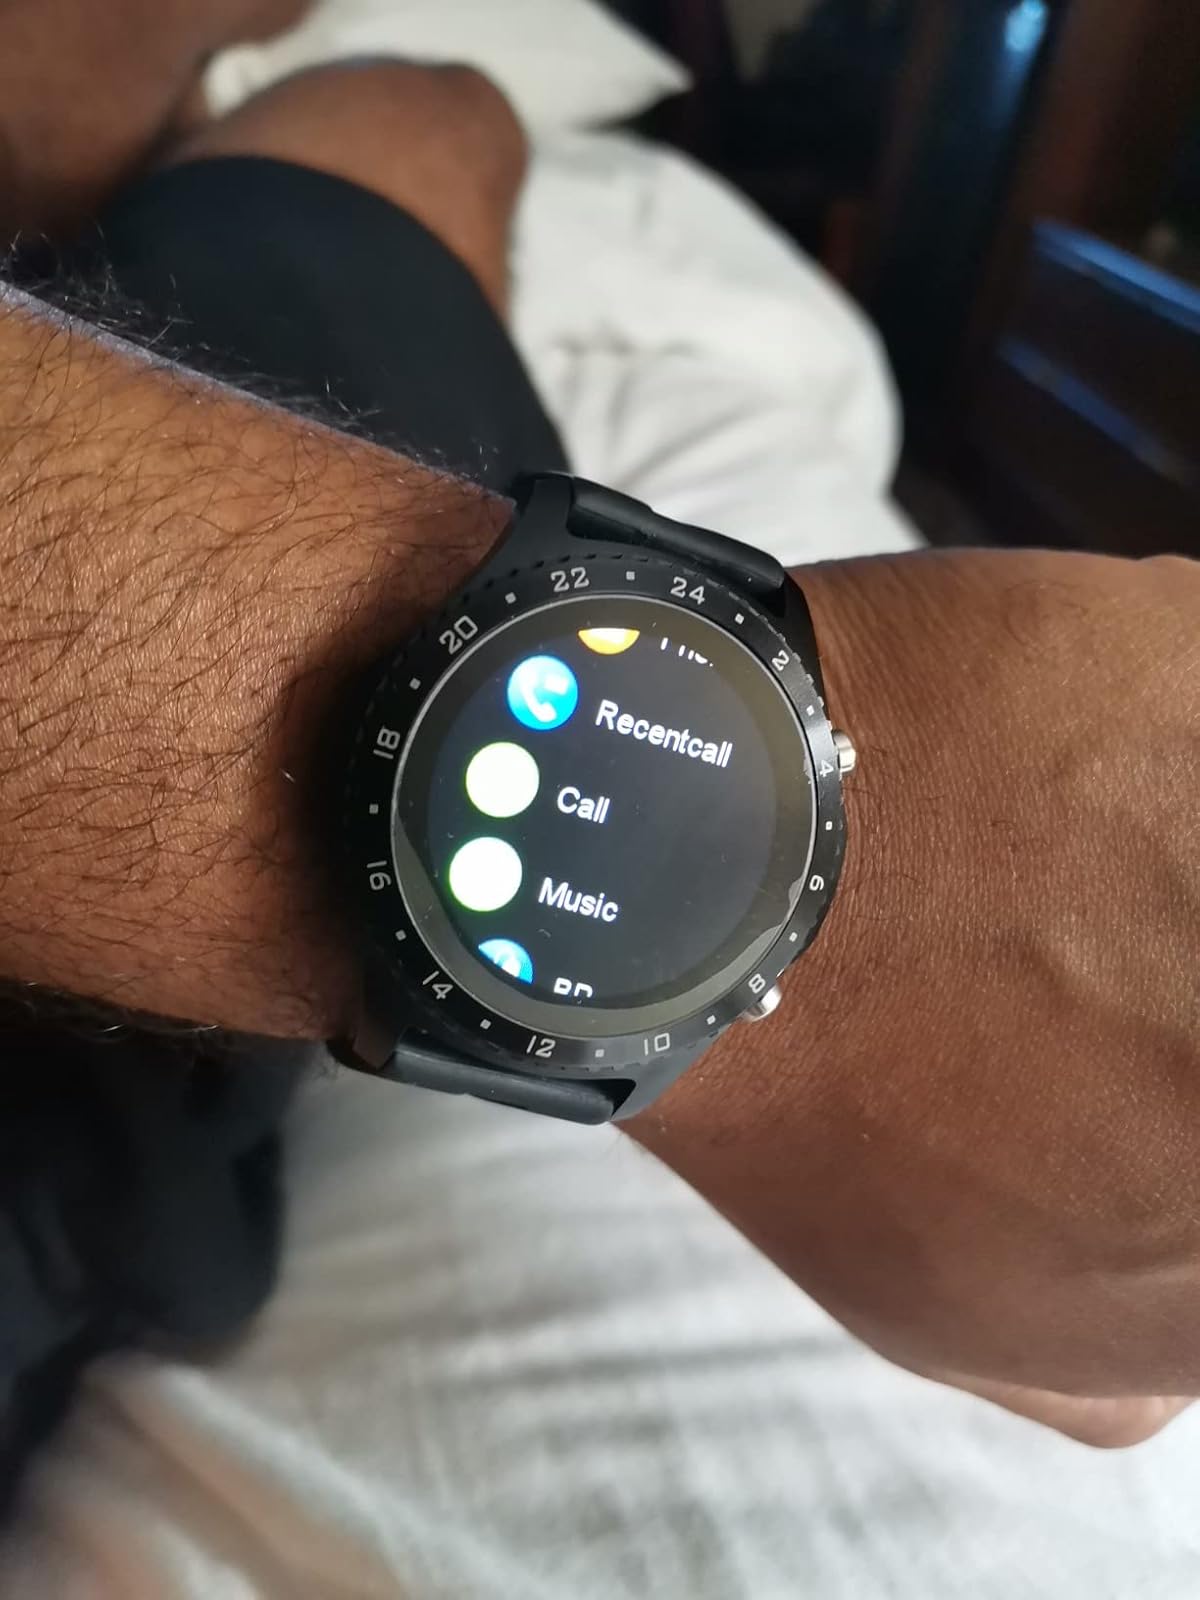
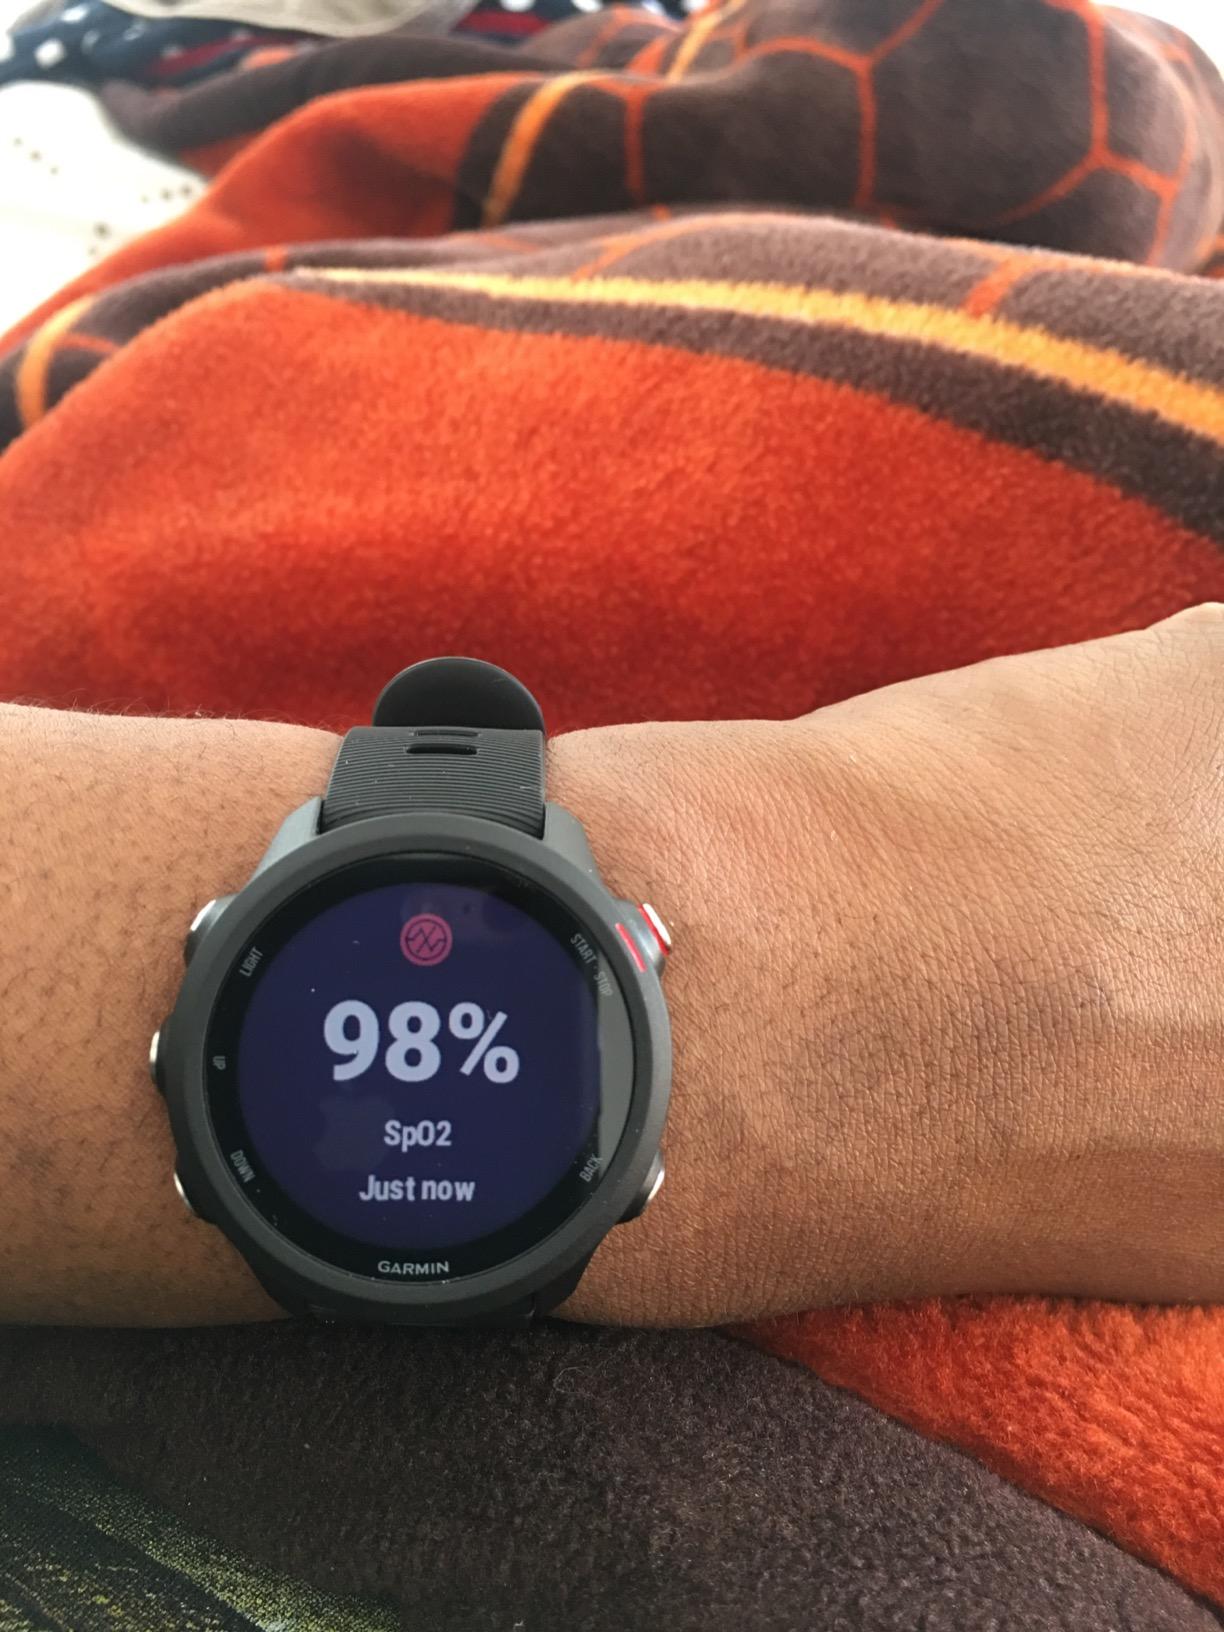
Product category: smartwatch
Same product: no